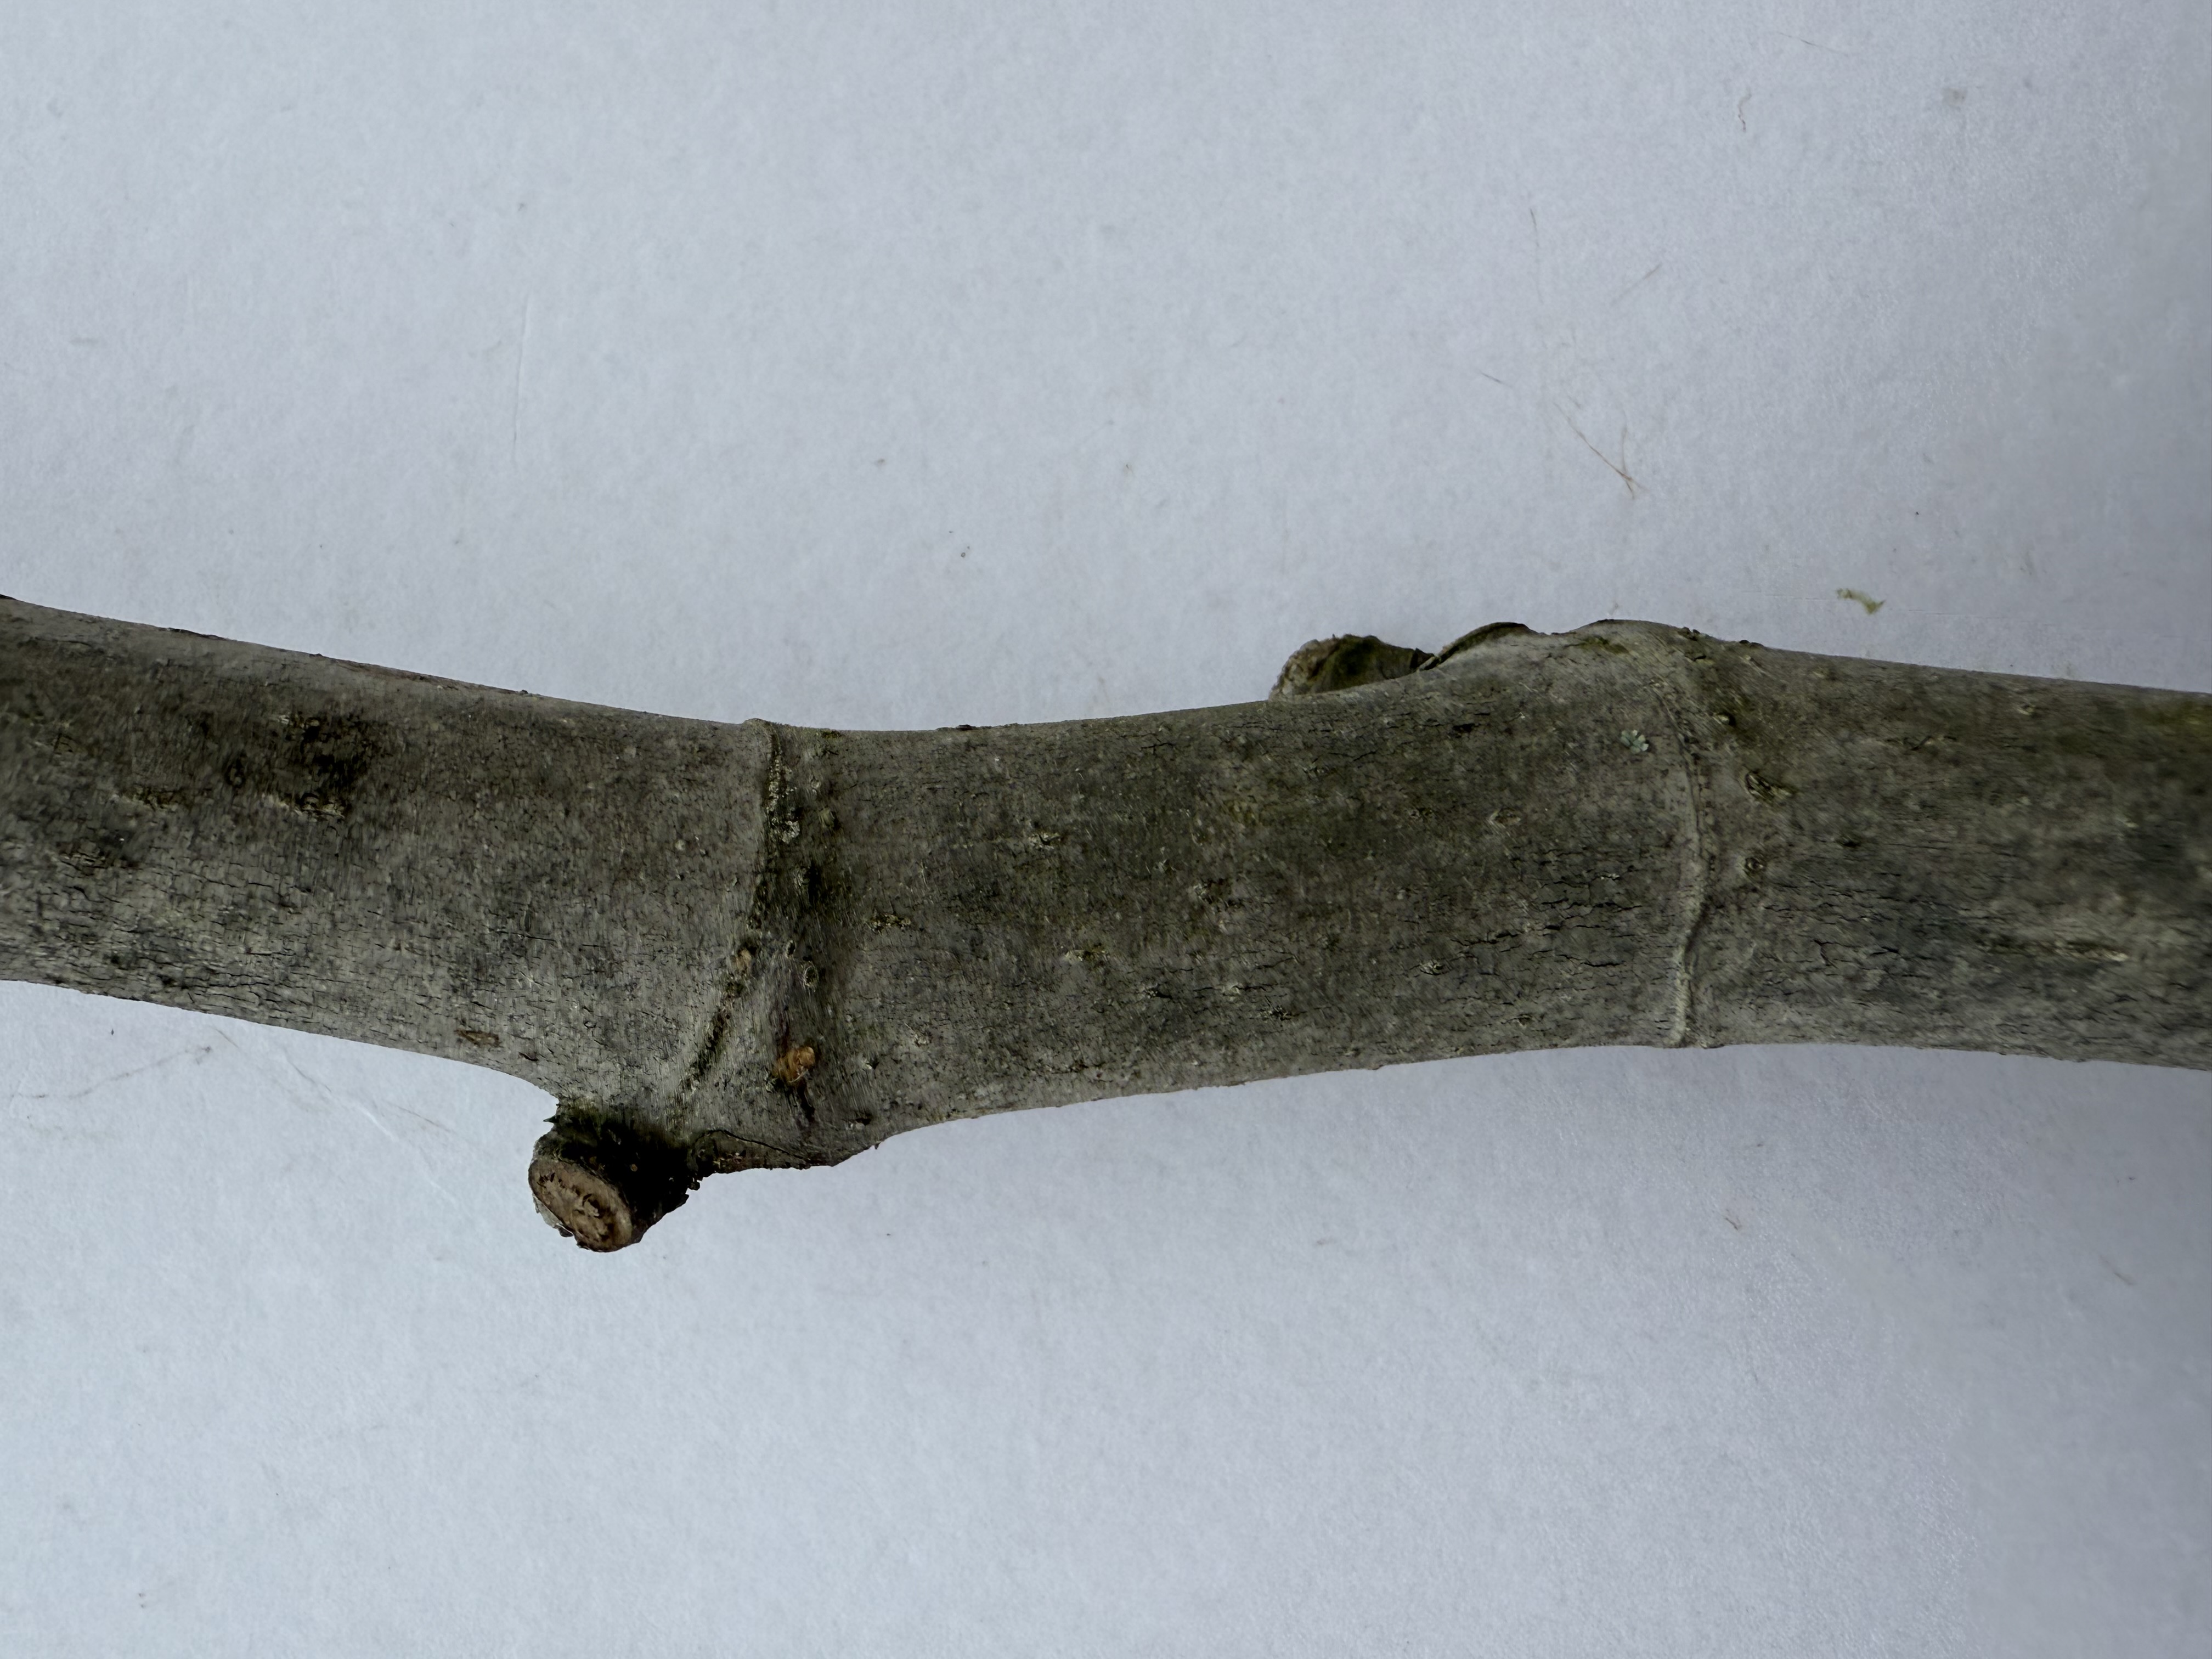
Variety: Black Fig